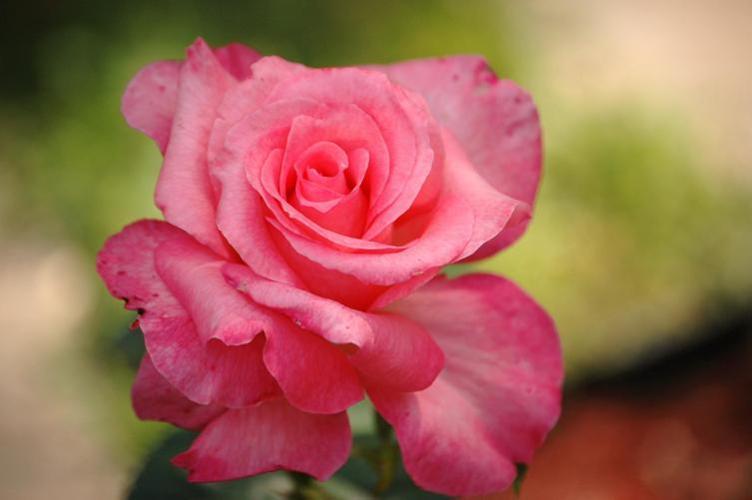
Label: rose